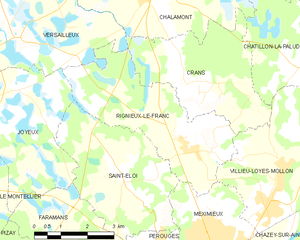
Carte des communes françaises: Rignieux-le-Franc